New England Skeptical Society

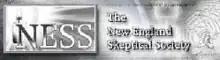
From NECSS 2013

The New England Skeptical Society (NESS) is an American organization dedicated to promoting science and reason. It was founded in January 1996 as the Connecticut Skeptical Society, by Steven Novella, Perry DeAngelis and Bob Novella. The group later joined with the Skeptical Inquirers of New England (SINE) and the New Hampshire Skeptical Resource to form the New England Skeptical Society.